21st Cavalry Division (United States)

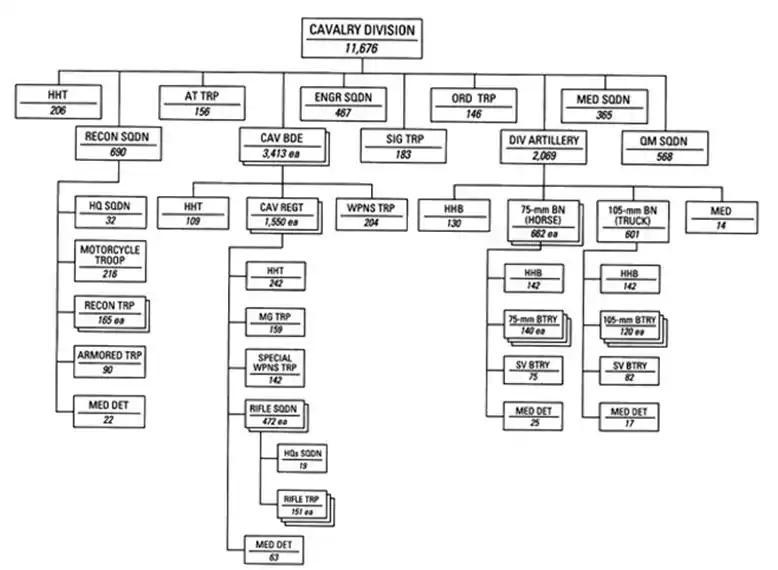
Standard organization chart for a Cavalry Division in November 1940

Pre-war United States Army planning did not contemplate the use of National Guard or Organized Reserve cavalry divisions in wartime. After the disbandment of the National Guard cavalry divisions, former division units either remained intact and separate, were absorbed by other units, were converted to units of other arms, or were disbanded. The 21st Cavalry Division was inactivated on 1 October 1940 and disbanded on 1 November 1940.